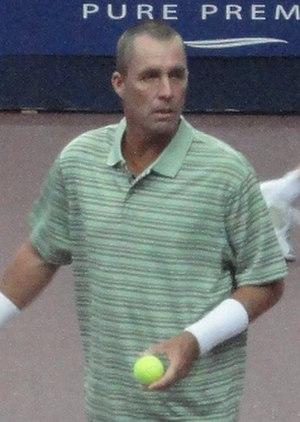
Ivan Lendl lors du Trophée Lagardère 2010 au Stade Pierre de Courbertin